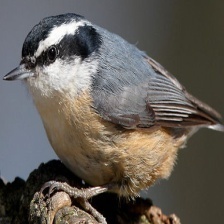
Species: CRESTED NUTHATCH
Scientific name: SITTA CAROLINENSIS